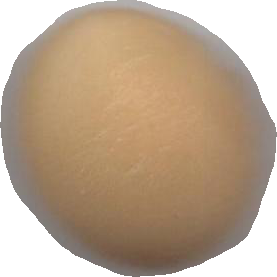
Variety: Grobogan